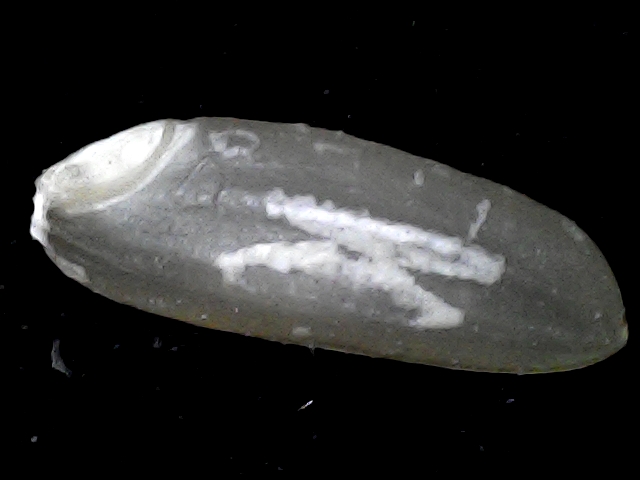
Rice variety: BD72